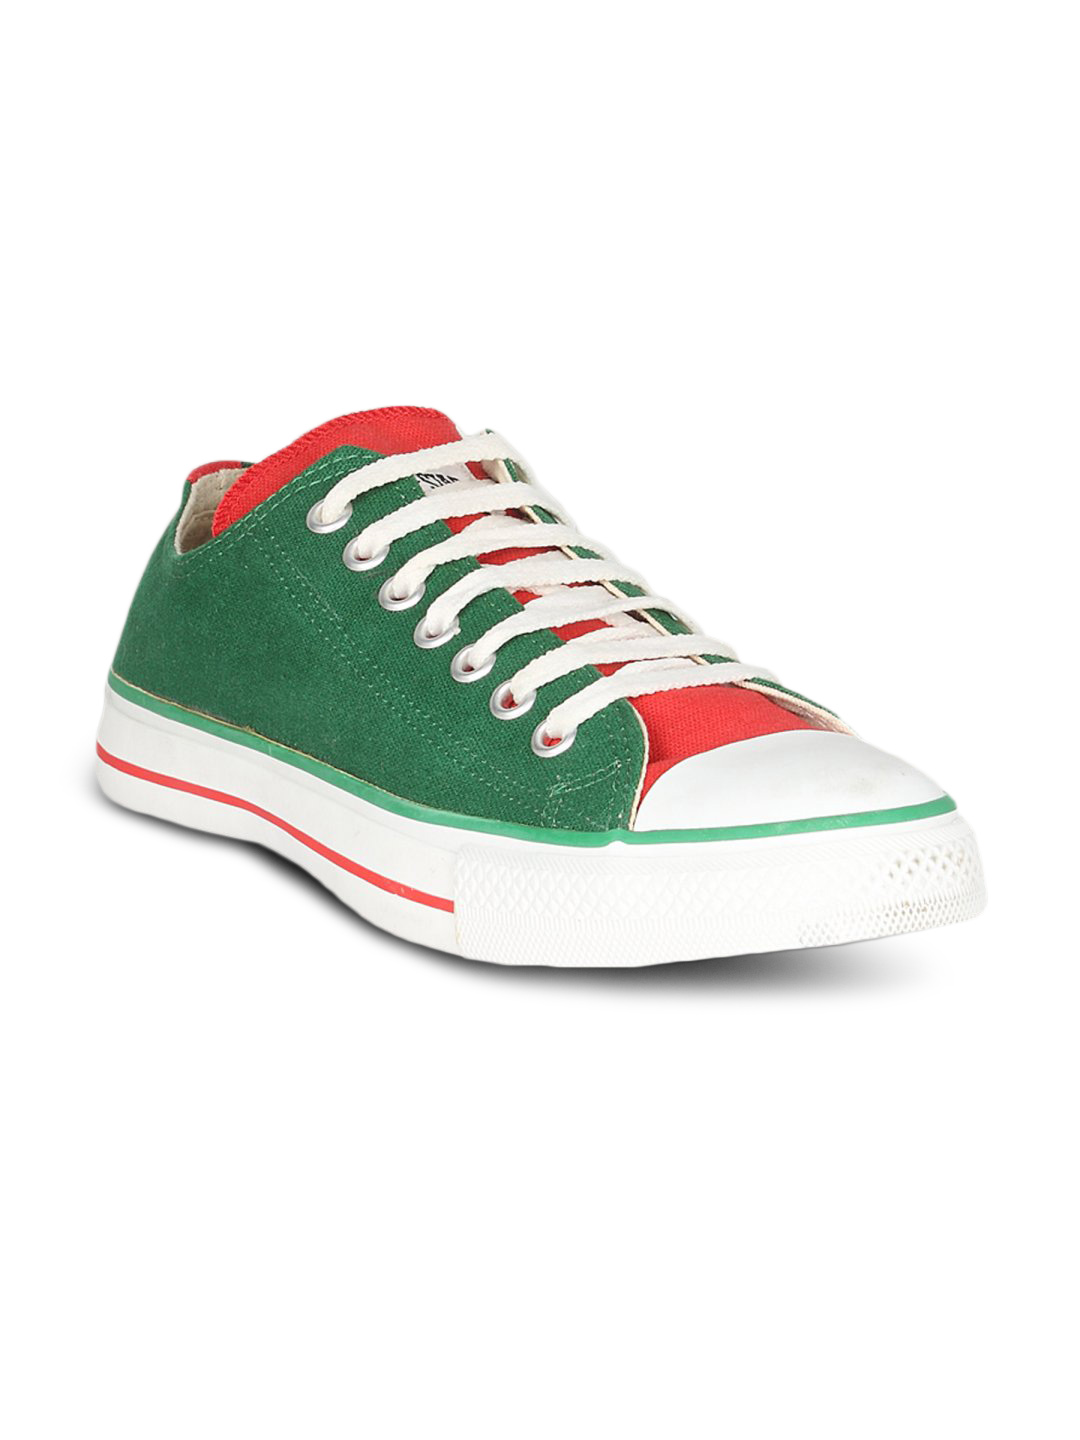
Converse Unisex Tone Ox Green Red Shoe
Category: Footwear / Shoes / Casual Shoes
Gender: Unisex
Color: Green
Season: Summer 2011
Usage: Casual